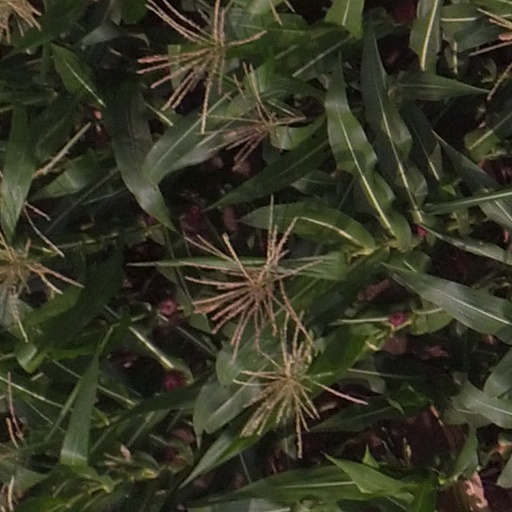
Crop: maize; corn